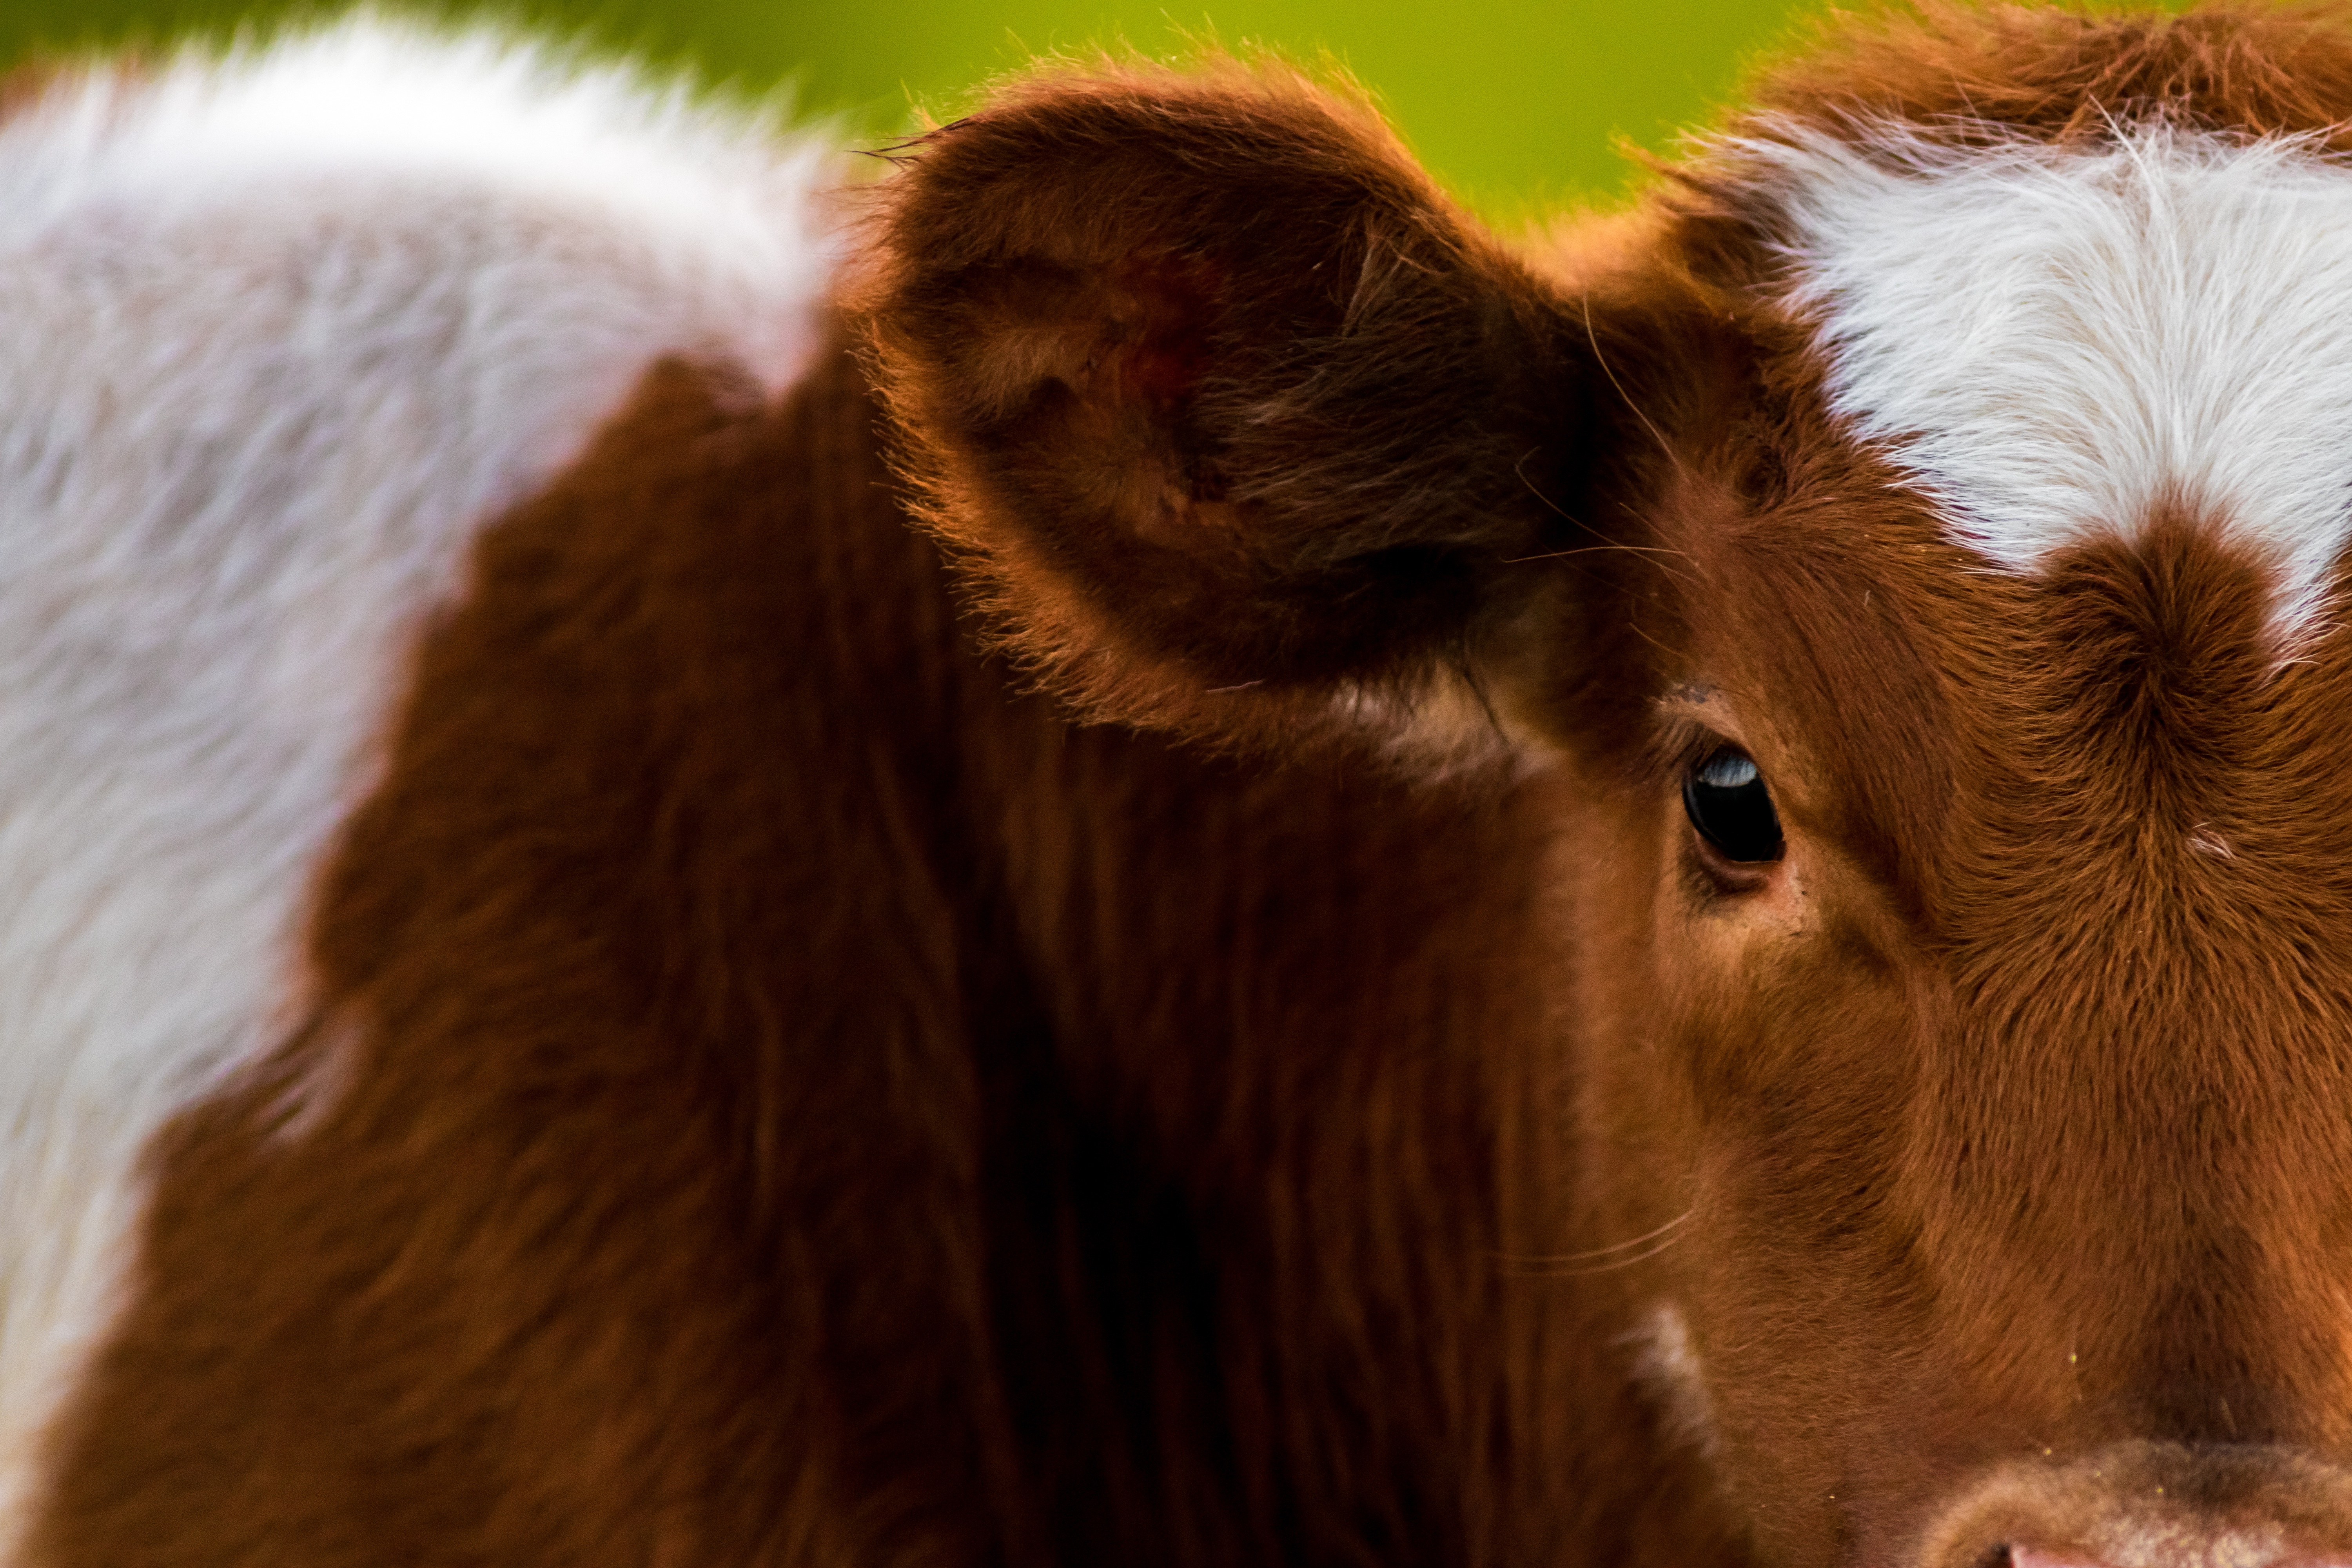
pasture, mammal, mane, fauna, calf, close up, vertebrate, cattle like mammal